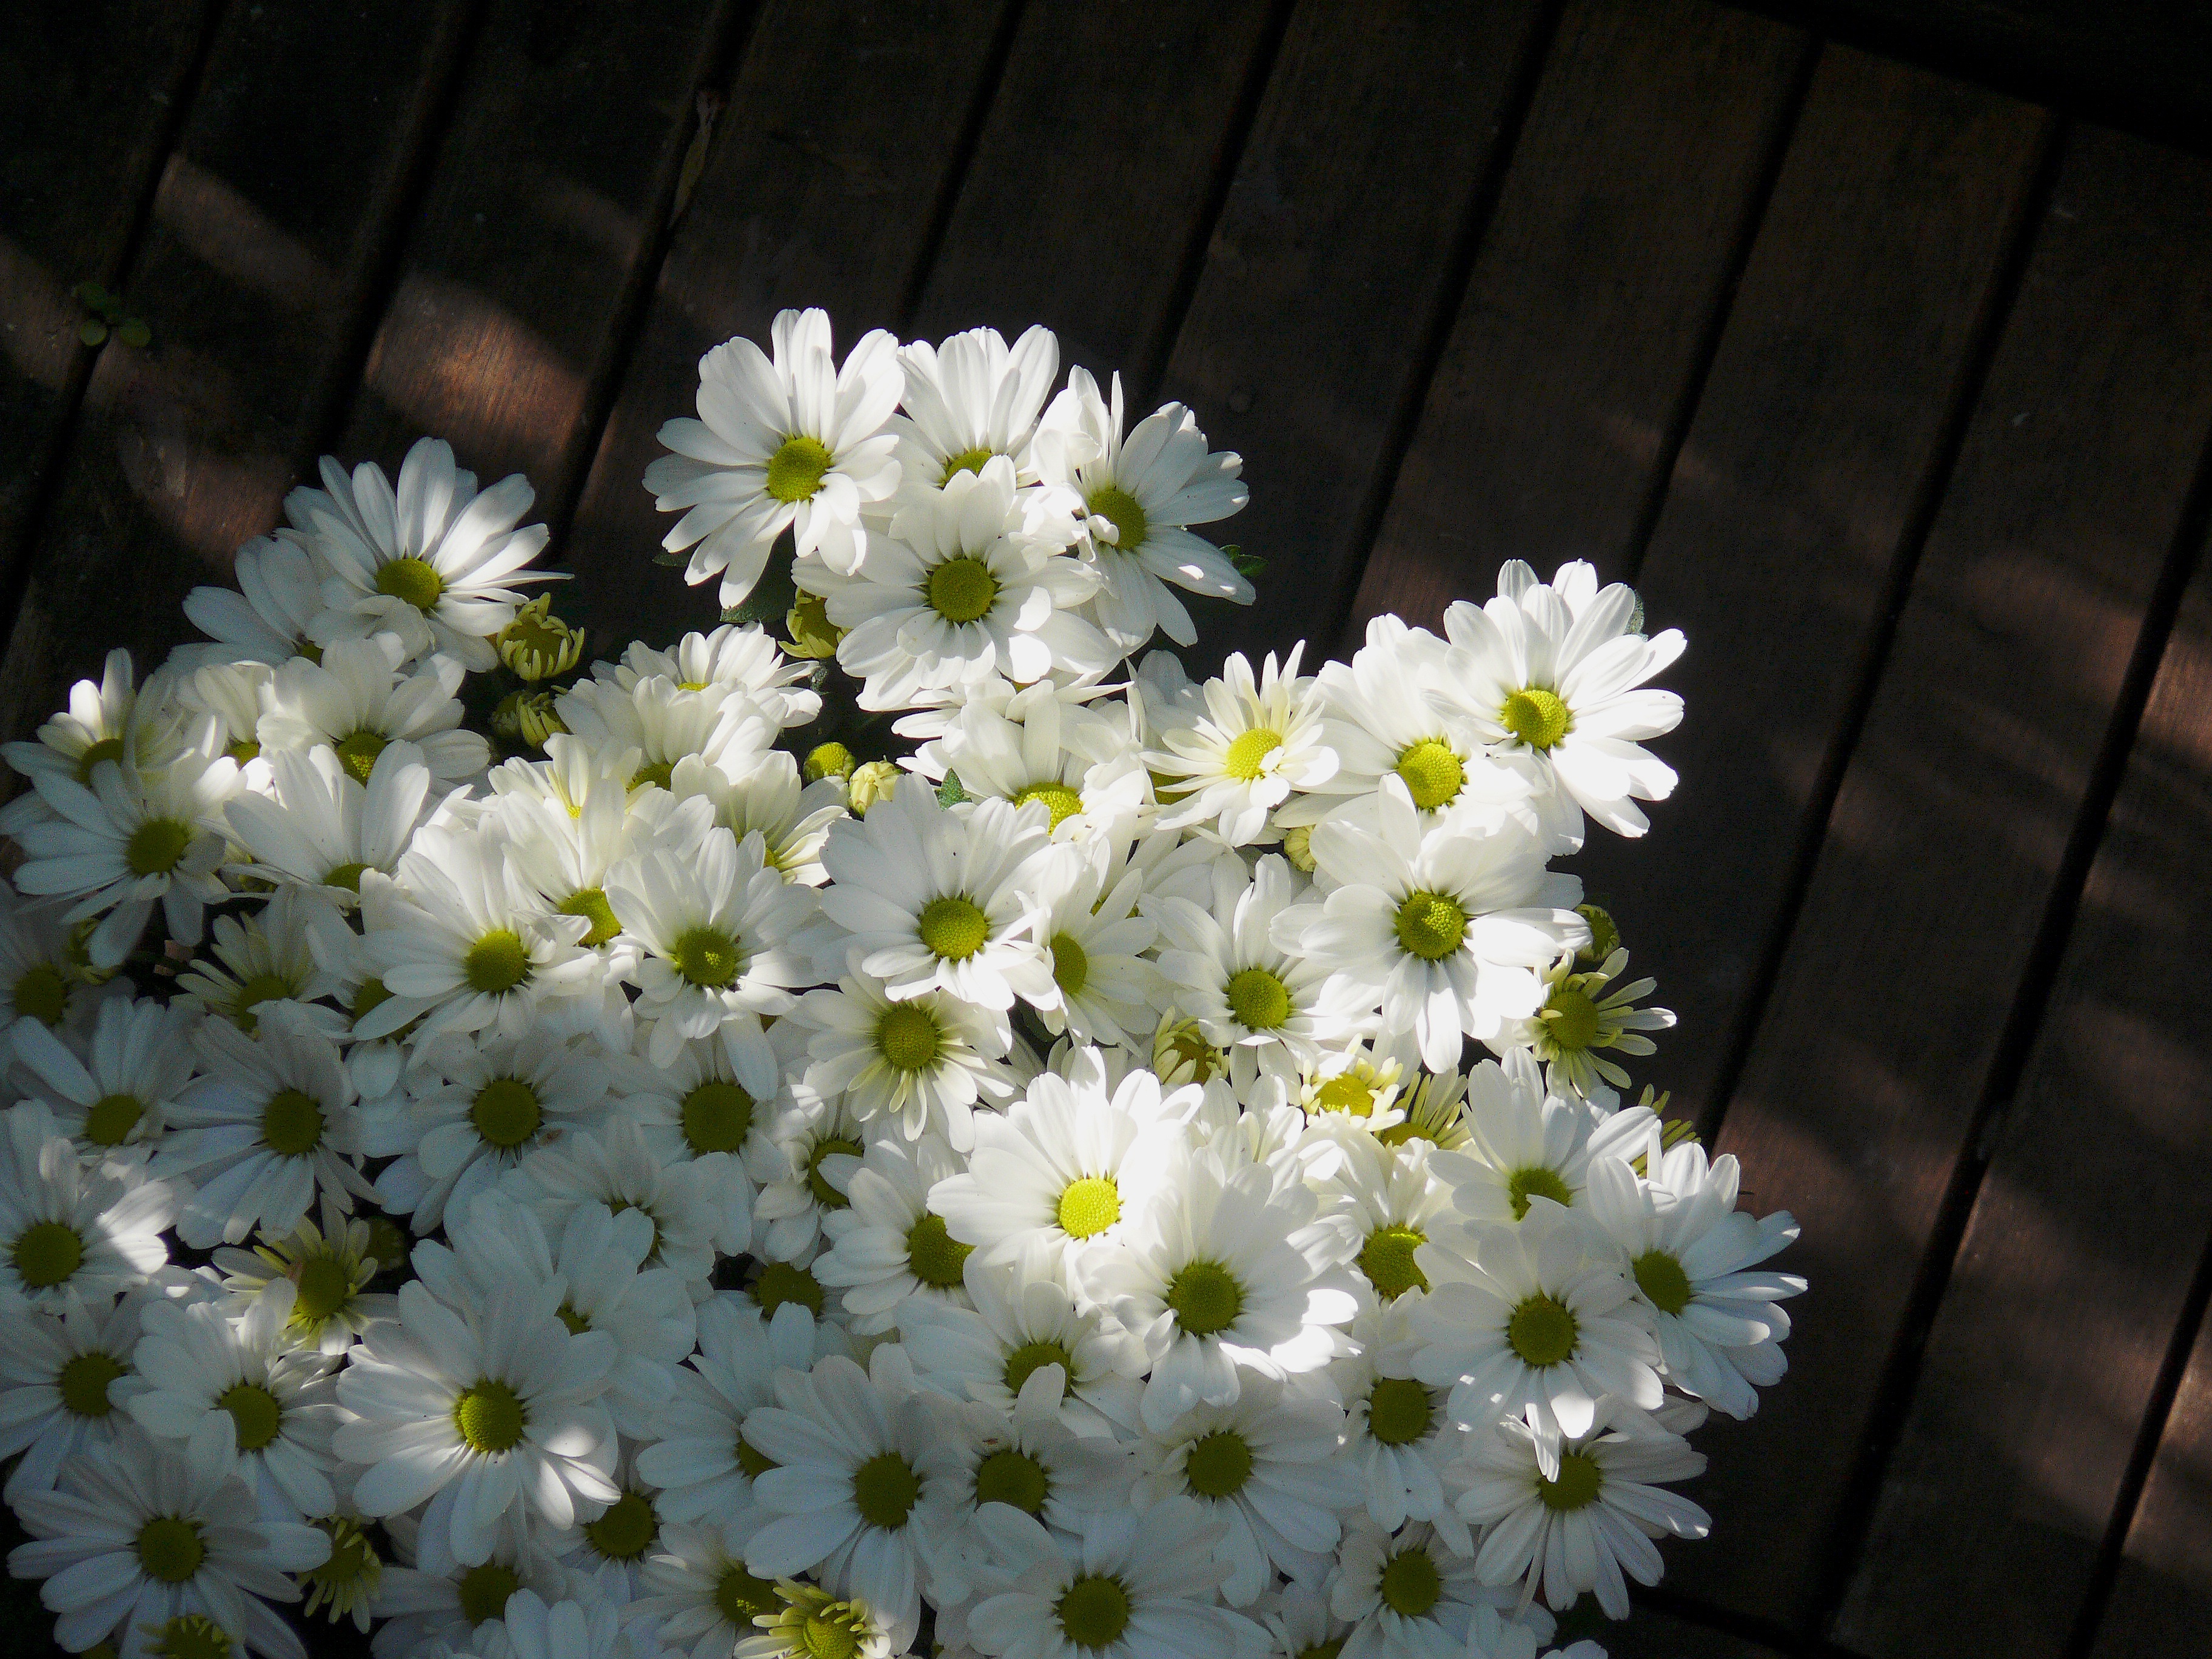
branch, blossom, plant, flower, balcony, produce, lush, botany, colorful, flora, wildflower, flowers, cheerful, farbenpracht, shrub, gorgeous, august, inflorescence, flower box, jasmine, flowering plant, balcony plant, balcony plants, land plant, summer splendor